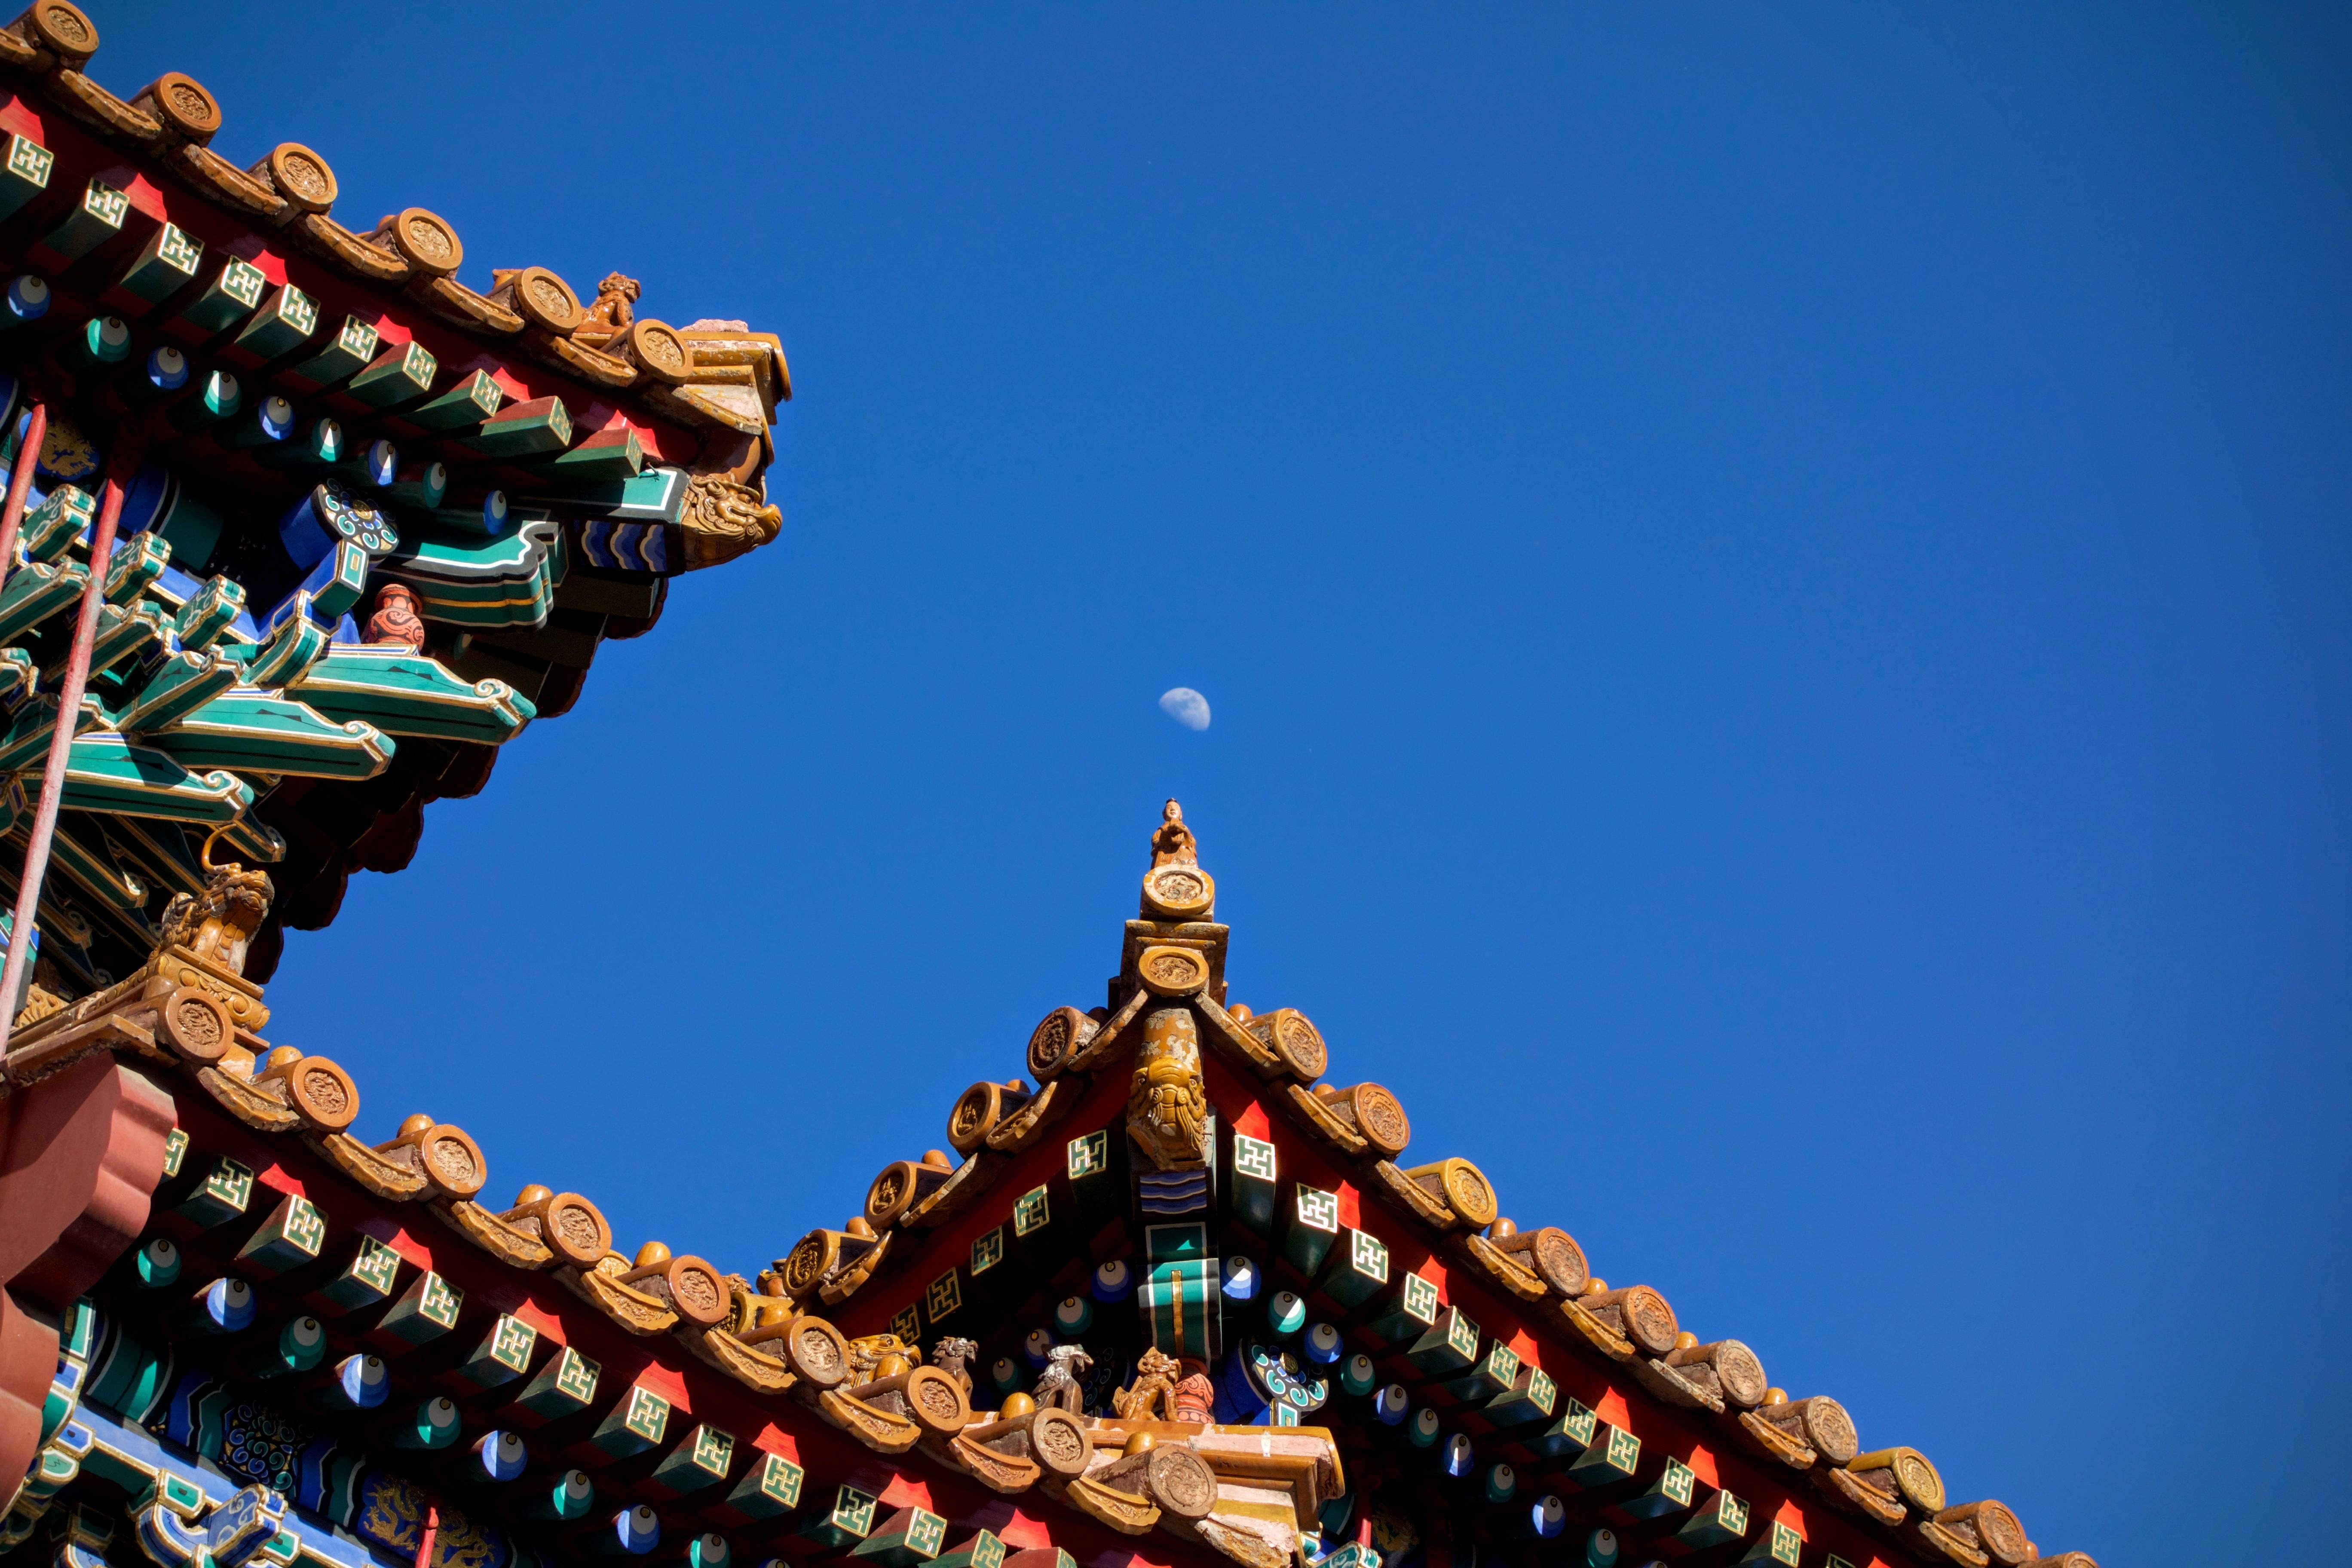
recreation, amusement park, park, landmark, roller coaster, temple, amusement ride, outdoor recreation, nonbuilding structure